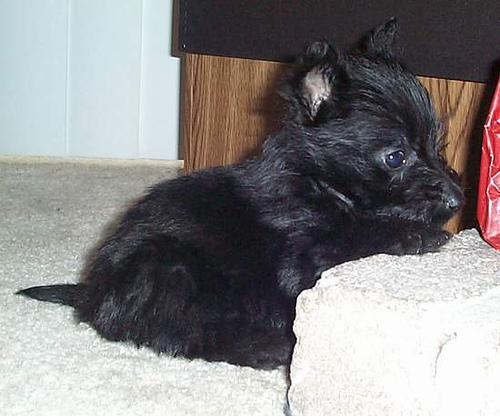
Animal: dog
Breed: scottish terrier